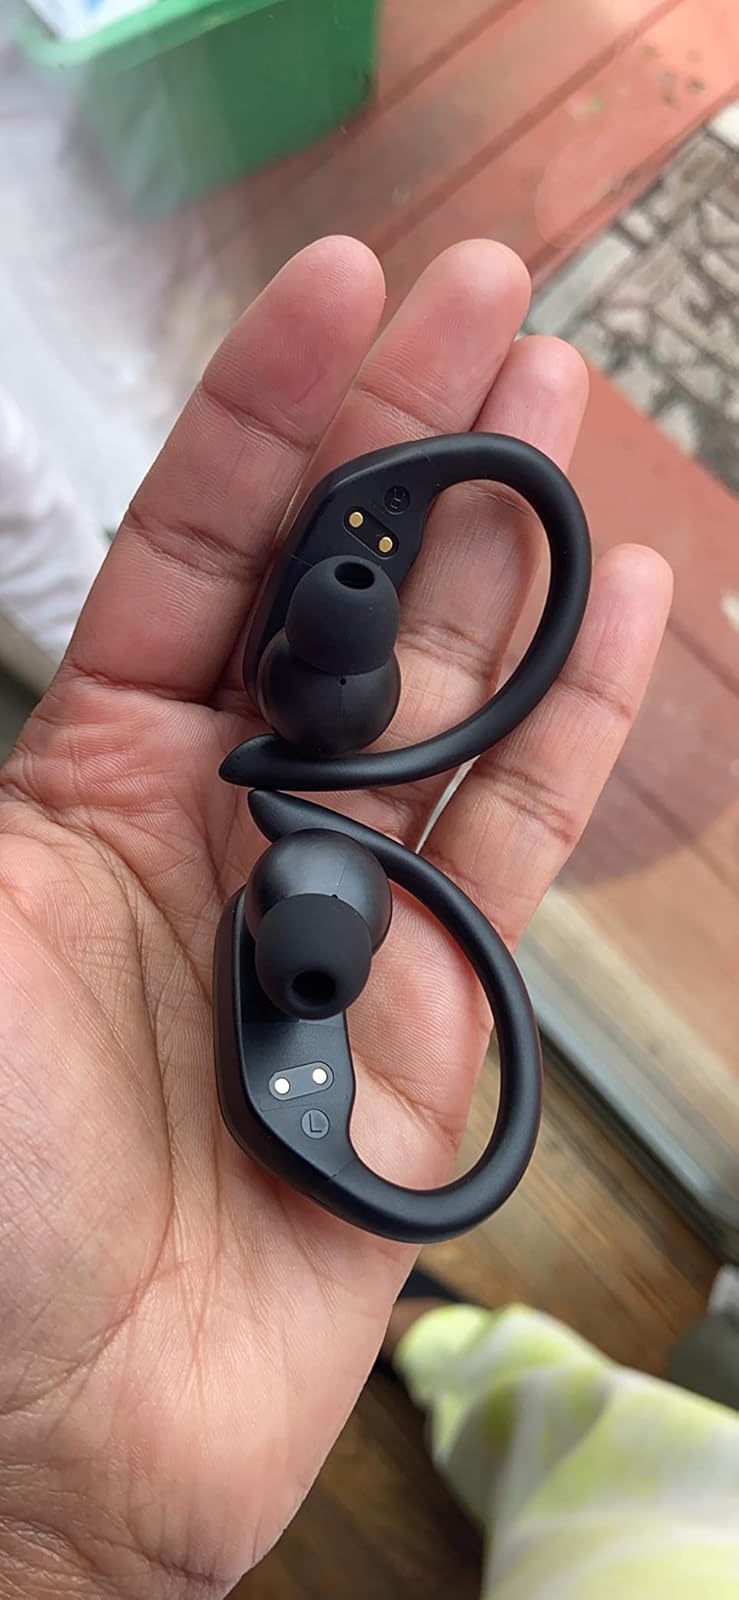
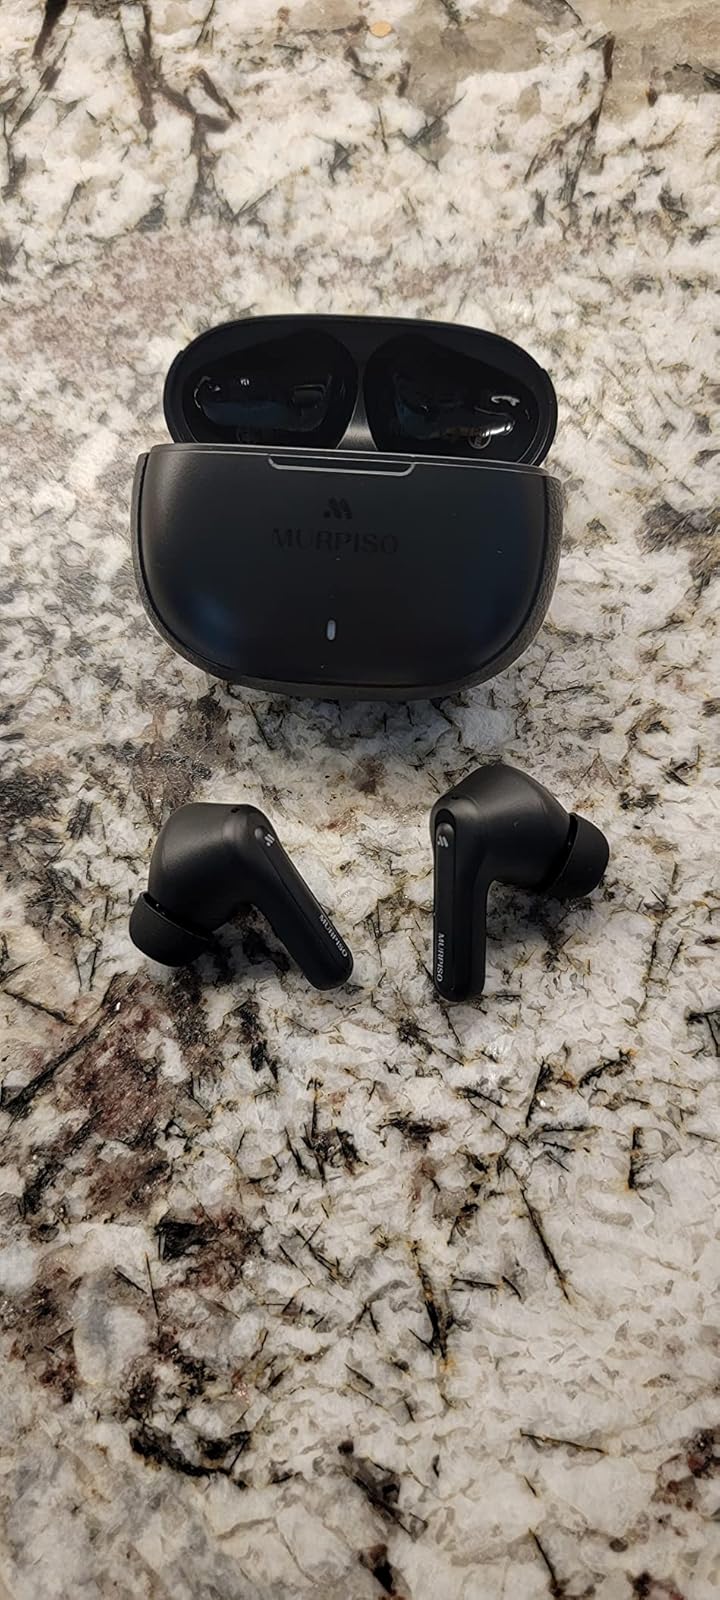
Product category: earbuds
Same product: no